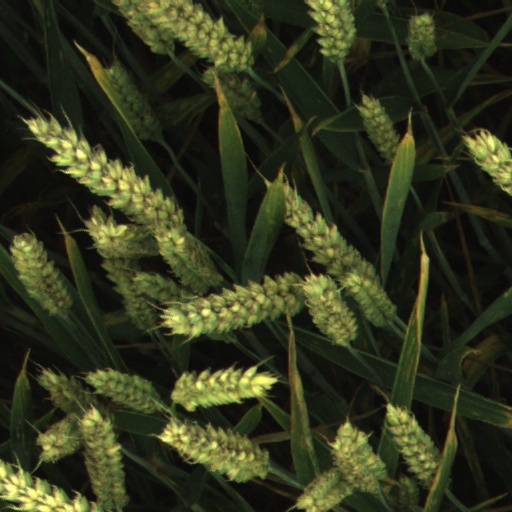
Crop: wheat